Seorak

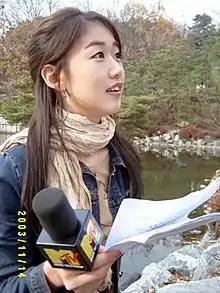
Seorak in 2003, while she was working for MTV Korea

Seorak Park (born December 26, 1981), also known by her stage name SeoRock, is a South Korean singer and former VJ for MTV Korea. She currently lives in Manhattan, New York and studies law. Seorak is one of the first Korean singers to successfully crossover from performing mainstream music to performing in musical theater (her talent in being the leading role of "Carmen" made the musical a super hit).